SS King Orry (1842)

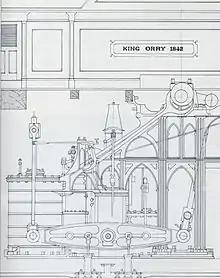
Pictorial diagram of the Beam Engine installed in "King Orry."

"King Orry" was the last wooden built vessel in the Steam Packet fleet. Carvel built with a standing bowsprit, square sterned with sham galleries. "King Orry" had two masts, was schooner rigged with a male figurehead. She had a registered tonnage of ; length 140'; beam 23'3"; depth 14'3". Her engine developed a nominal horse-power of 108 h.p, and this gave her a speed of approximately 9-10 knots. Her purchase cost was £10,763.